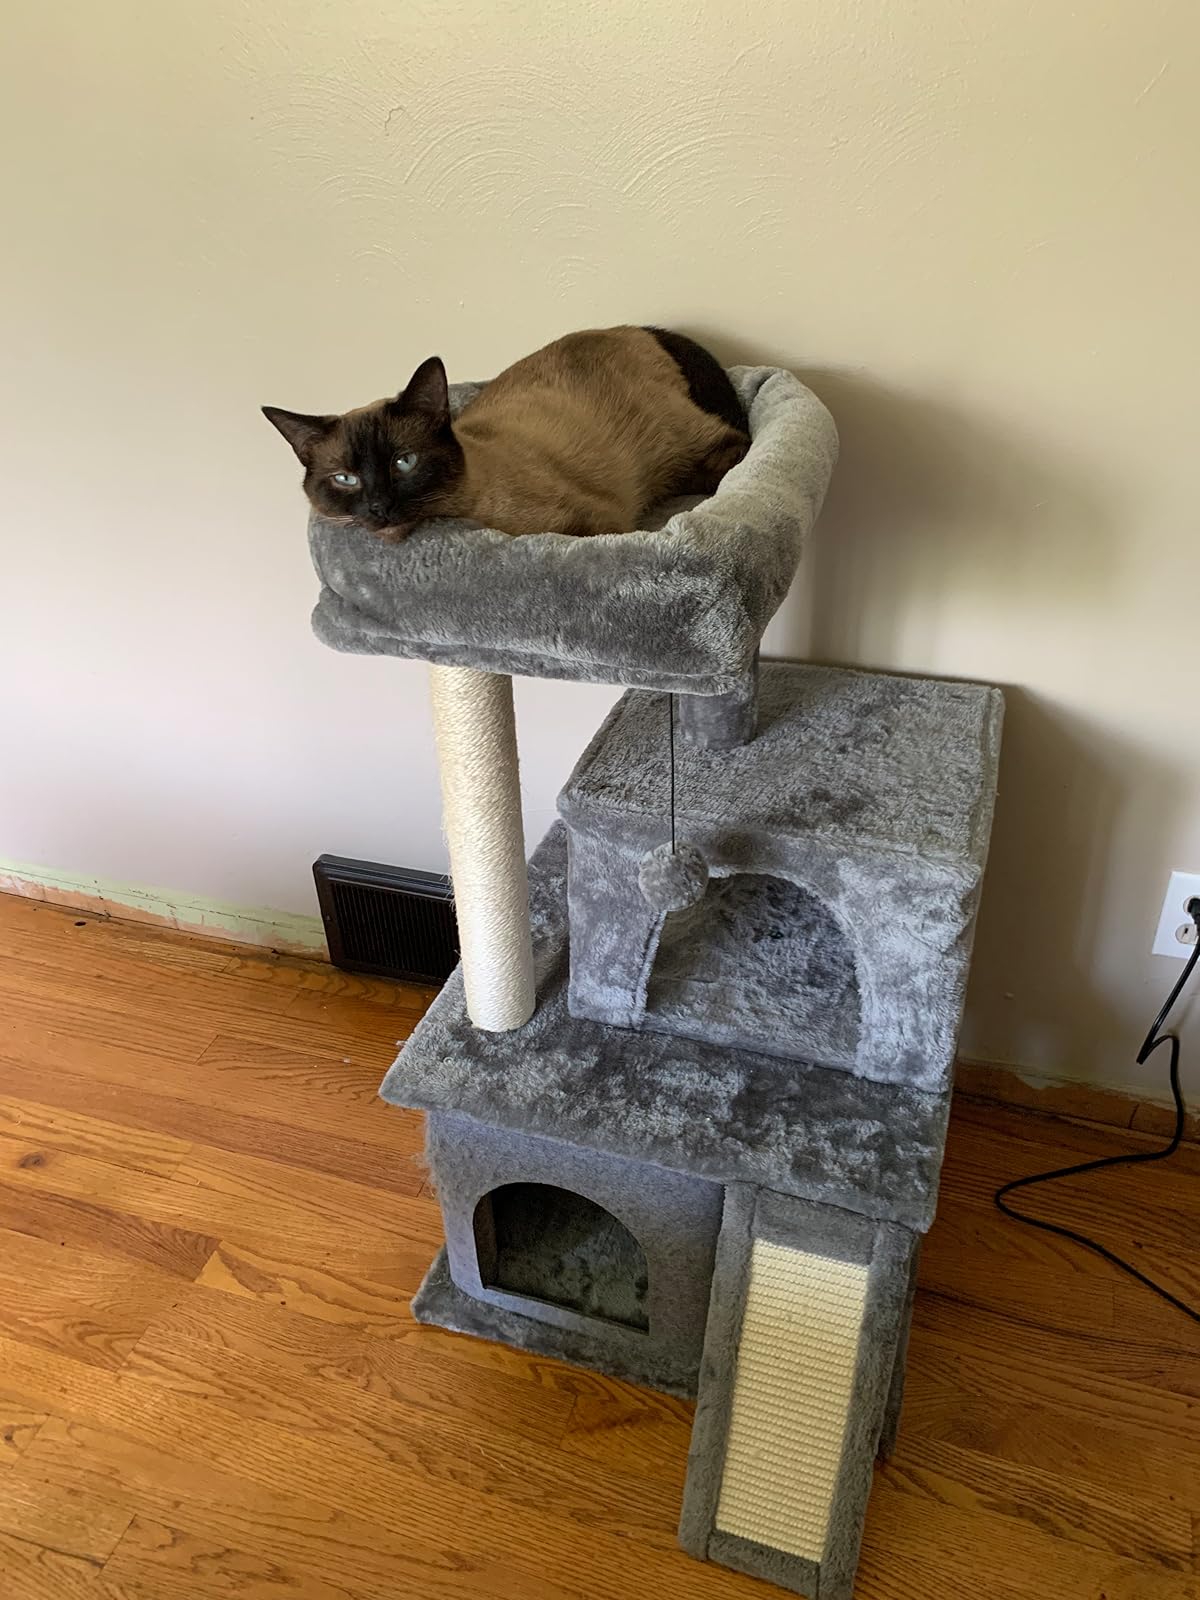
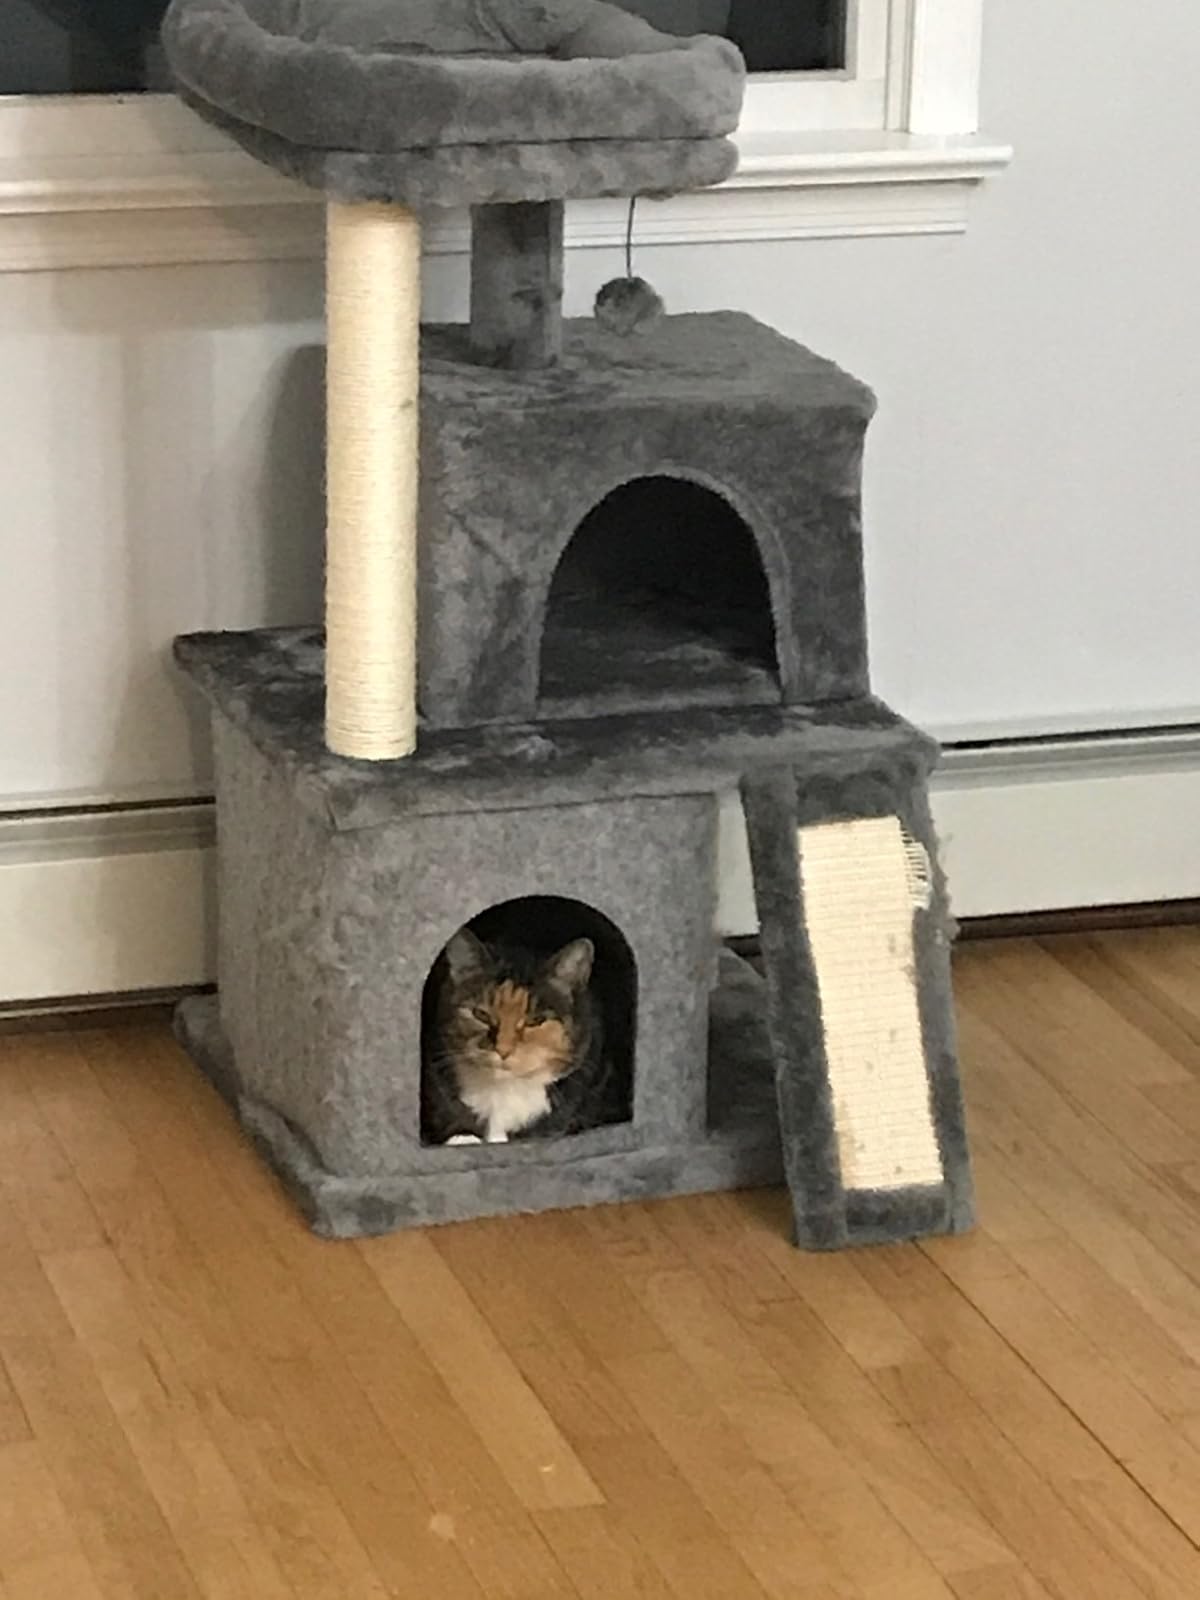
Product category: items_cat tree
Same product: yes